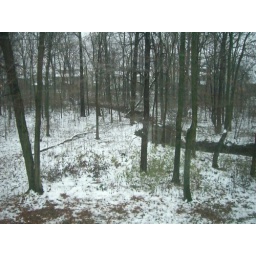
View out the window of my office at home in winter.